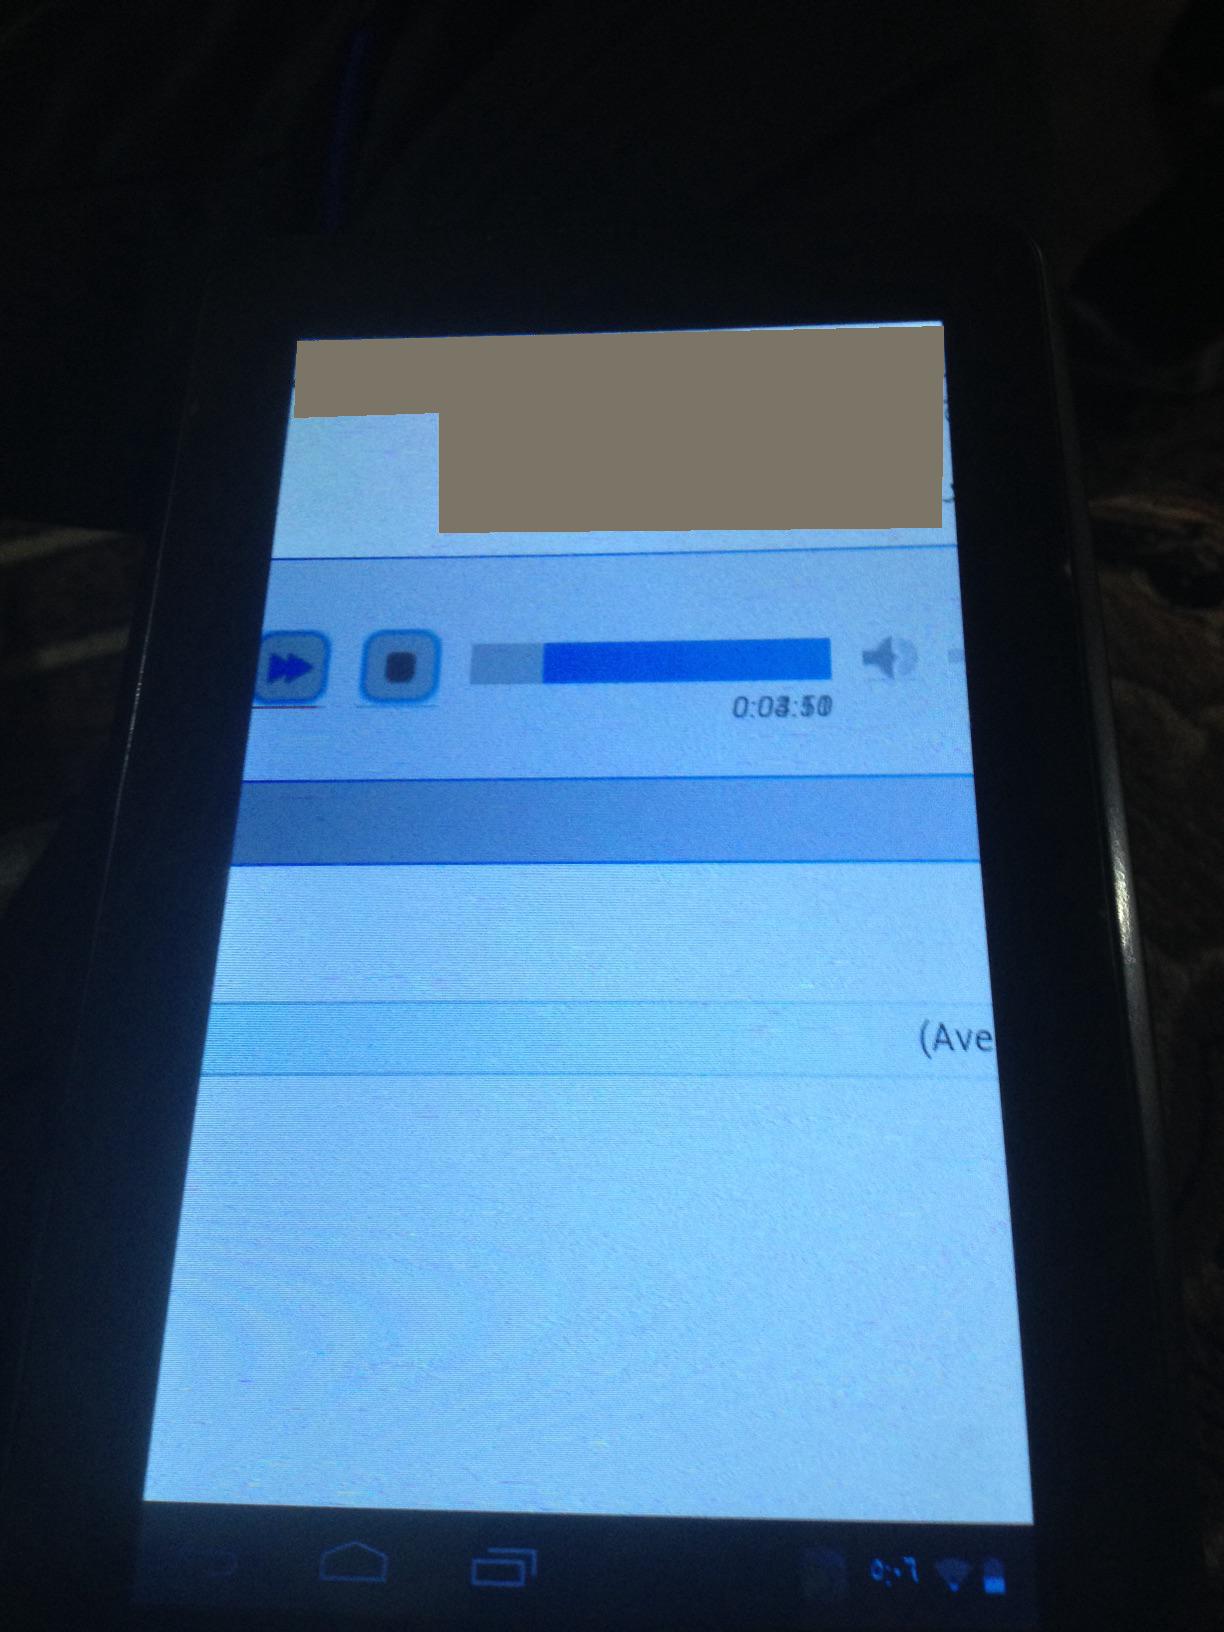Question: Is it a box?
Answer: no